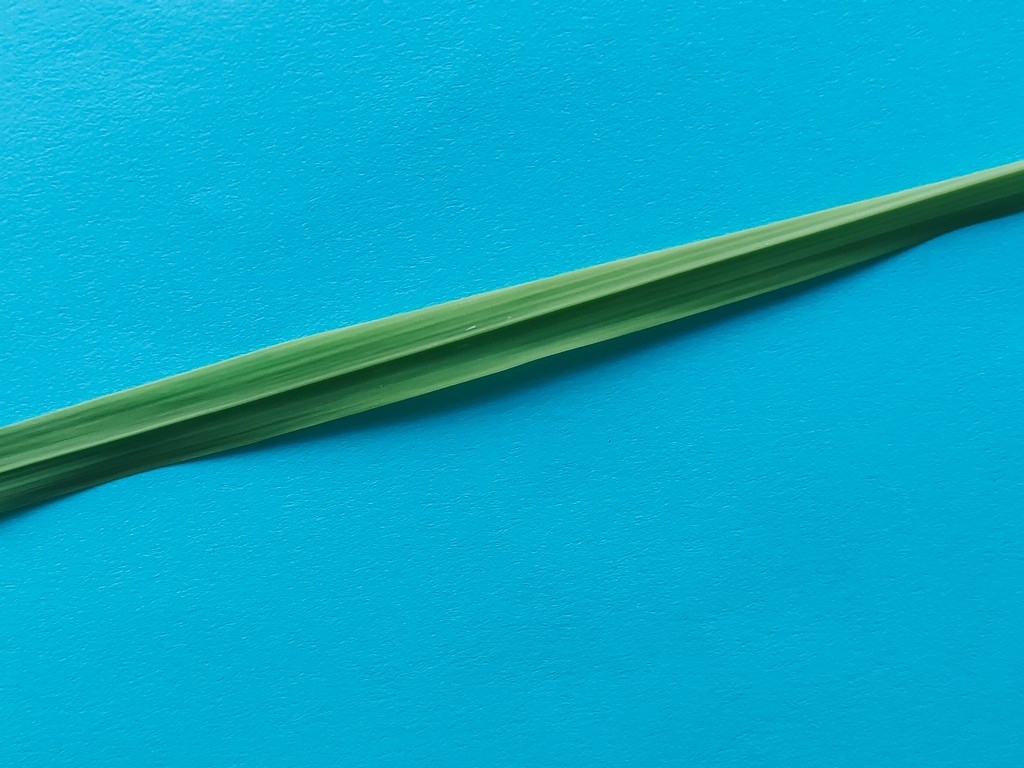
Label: Healthy